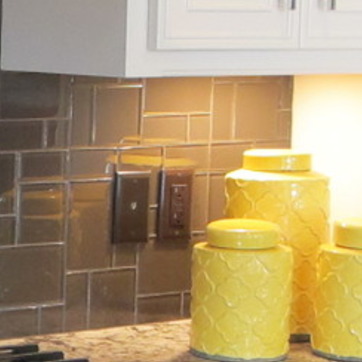
Material: metal